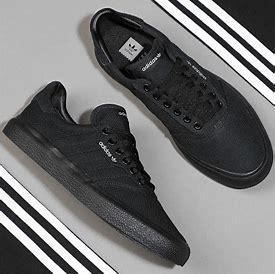
Brand: Adidas
Model: 3MC